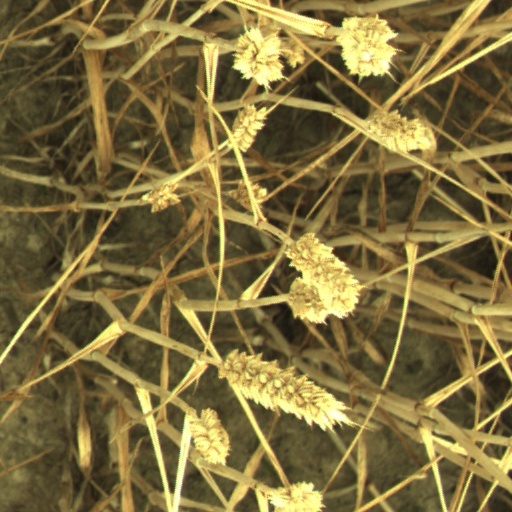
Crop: wheat